Toga

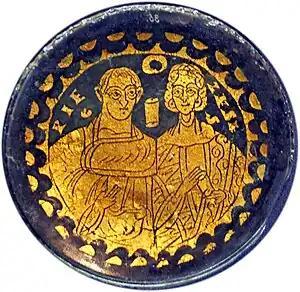
4th-century gold glass image of a married couple with the husband wearing a banded toga.

In oratory, the toga came into its own. Quintilian's (circa 95 AD) offers advice on how best to plead cases at Rome's law-courts, before the watching multitude's informed and critical eye. Effective pleading was a calculated artistic performance, but must seem utterly natural. First impressions counted; the lawyer must present himself as a Roman should: "virile and splendid" in his toga, with statuesque posture and "natural good looks". He should be well groomed – but not too well; no primping of the hair, jewellery or any other "feminine" perversions of a Roman man's proper appearance. Quintilian gives precise instructions on the correct use of the toga – its cut, style, and the arrangements of its folds. Its fabric could be old-style rough wool, or new and smoother if preferred – but definitely not silk. The orator's movements should be dignified, and to the point; he should move only as he must, to address a particular person, a particular section of the audience. He should employ to good effect that subtle "language of the hands" for which Roman oratory was famed; no extravagant gestures, no wiggling of the shoulders, no moving "like a dancer".